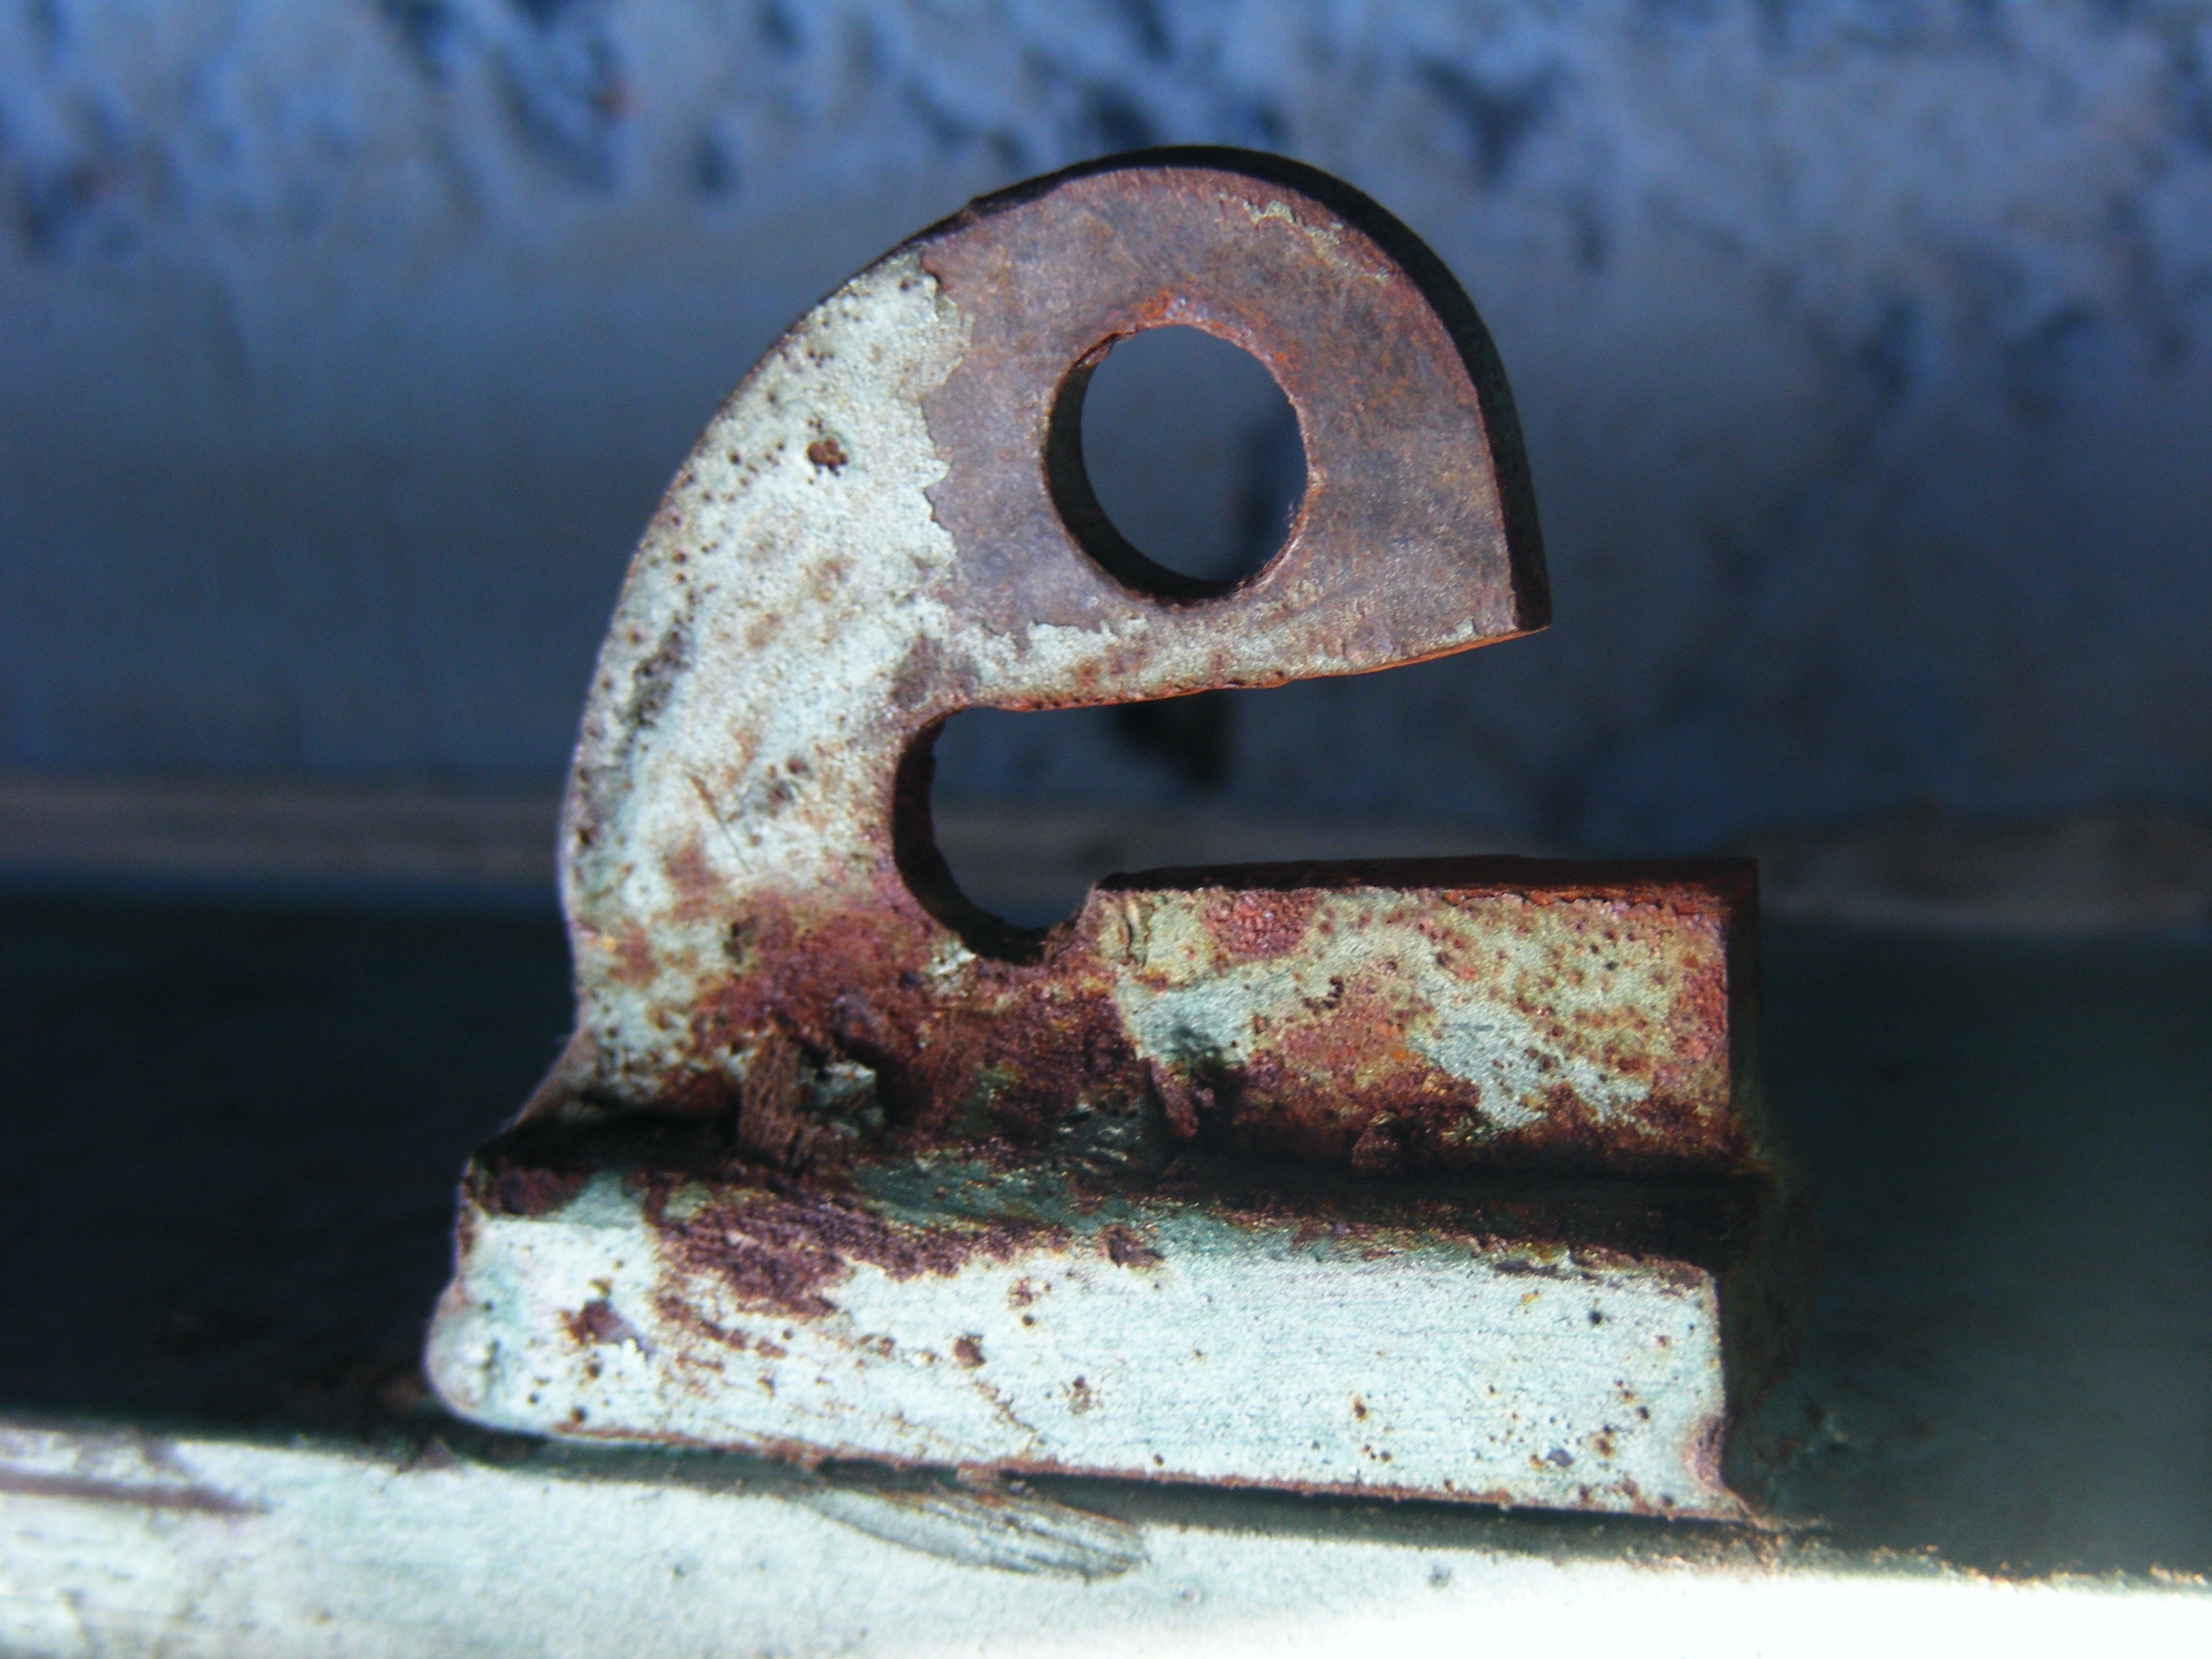
wood, number, rust, metal, close, material, art, zoom, iron, oxide